Matteo Renzi

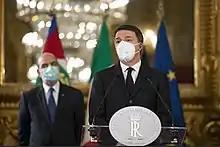
Renzi at the Quirinal Palace during the consultations for the formation of a new government in 2021

Russia had previously enjoyed a privileged relationship with Italy, particularly under the leadership of Silvio Berlusconi, who was a personal friend of Russian president Vladimir Putin. Following the 2014 Russian military intervention in Ukraine in Ukraine, relations worsened. On 2 March, Renzi accused Putin of having committed "an unacceptable violation". During a speech to the Chamber of Deputies on 19 March, Renzi stated that the 2014 Crimean status referendum was illegal and that the G8 countries must start co-operating to solve the 2014 Crimean crisis and prevent a return to the Cold War. In June, he subsequently participated in the 40th G7 summit in Brussels, the first one held after the suspension of Russia from the G8 following the annexation of Crimea in March.